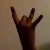
The image shows a hand gesture representing the number 8 in Indian Sign Language.